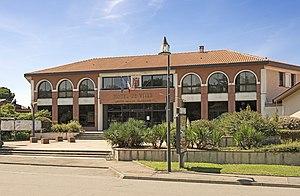
Balma est une commune française située dans la banlieue est de Toulouse, dans le département de la Haute-Garonne, en région Occitanie.